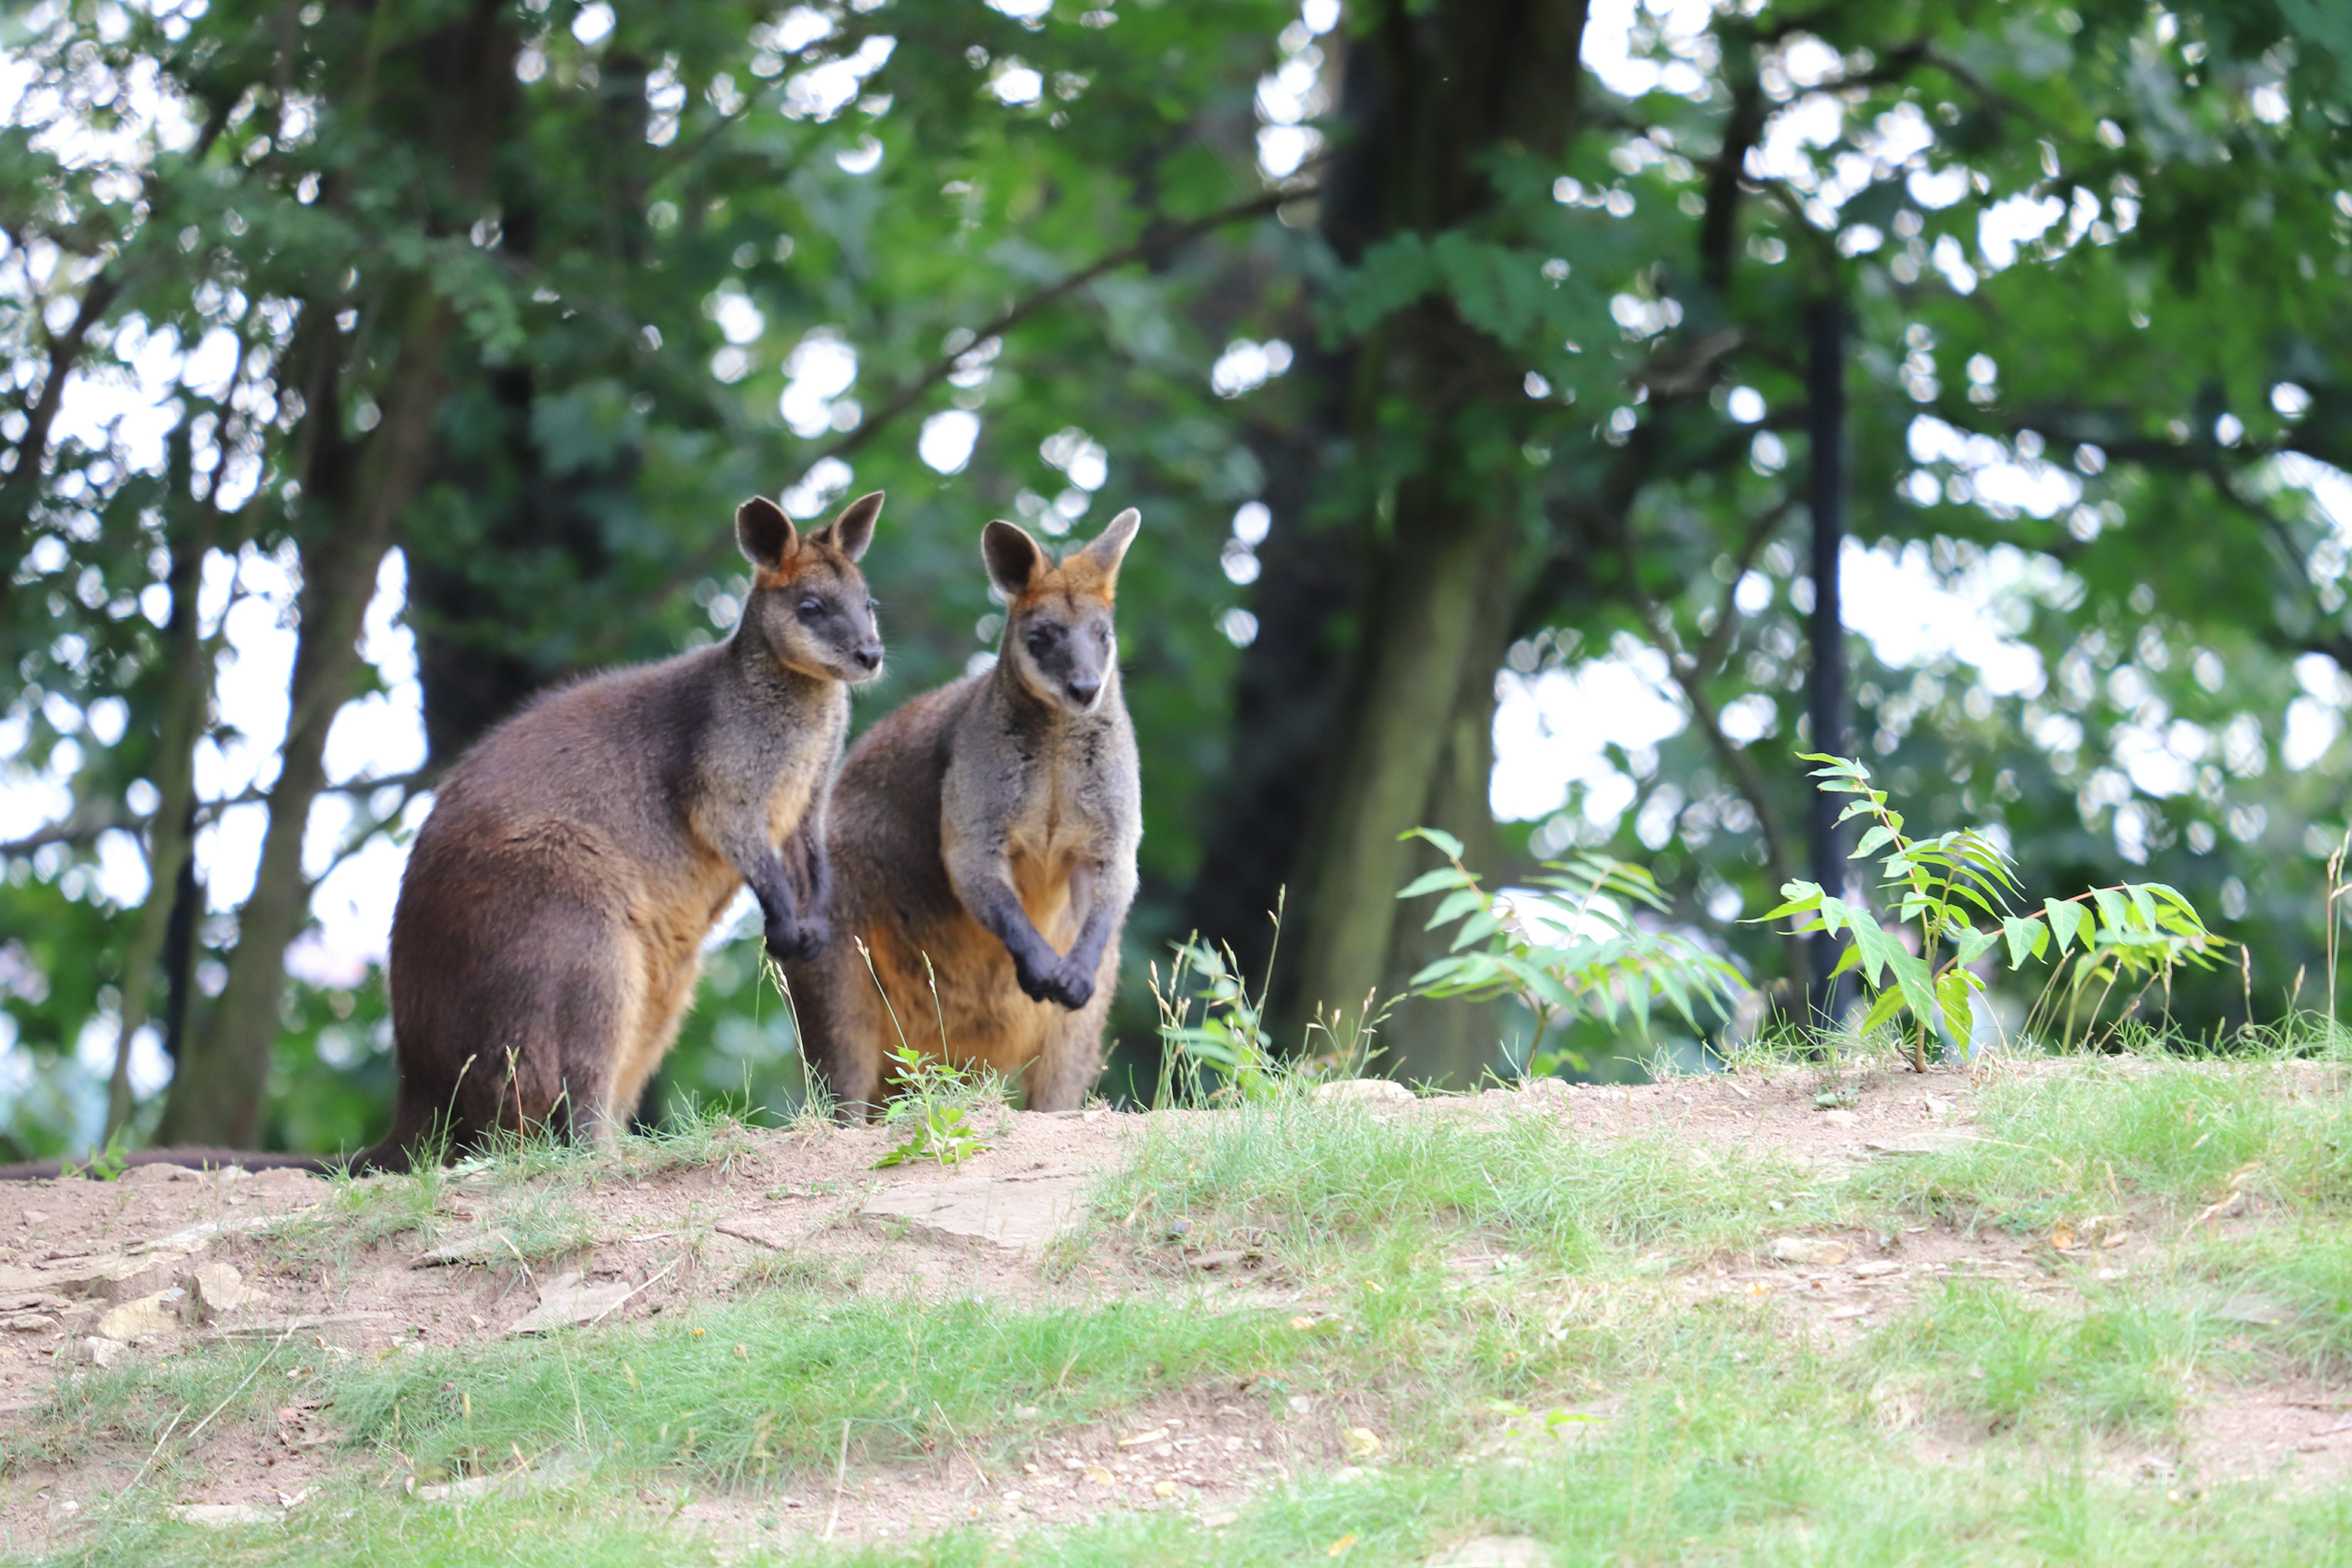
Canon EOS, vertebrate, wallaby, mammal, macropodidae, kangaroo, wildlife, marsupial, terrestrial animal, tree, adaptation, national park, fawn, tail